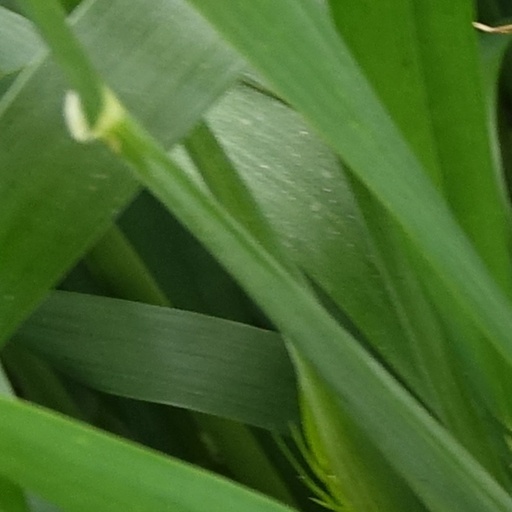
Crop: wheat